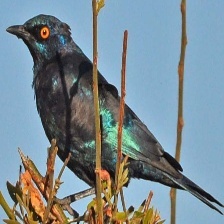
Species: CAPE GLOSSY STARLING
Scientific name: LAMPROTORNIS NITENS